Maxwell Powers

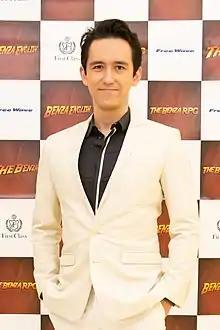
Maxwell Powers at the premiere of The Benza Series 2

Maxwell Powers (born December 27, 1983) is an American voice actor. Known for his work in "Kabaneri of the Iron Fortress", "Shinkansen Henkei Robo Shinkalion", "Pokémon", and "". Powers is also known for his live action work as the host of the NHK Educational TV program VocabRider (2016–present)